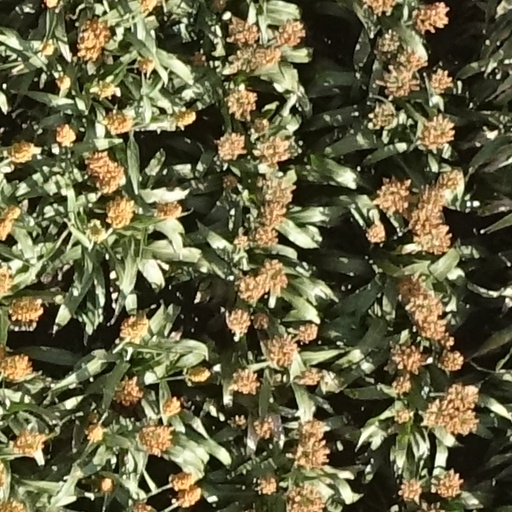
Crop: sorghum